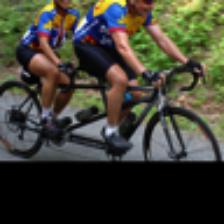
Label: NonHuman